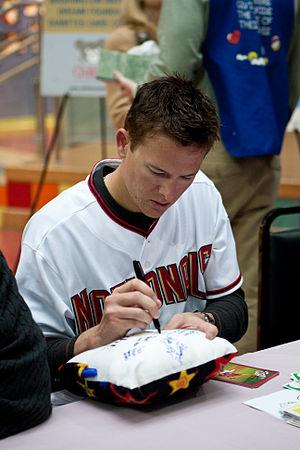
Tyler Lee Clippard est un lanceur de relève droitier des Astros de Houston de la Ligue majeure de baseball.